March for Our Lives

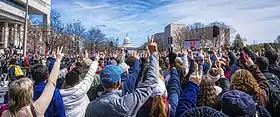
X González seen on a Jumbotron in the distance during their moment of silence

González, after speaking and naming the seventeen victims, stood silent for over four minutes, after which a cellphone alarm went off and they announced the six minute and twenty second point in their speech, equal to the length of the Parkland shooting. González ended their speech saying,